Amanda Jones (inventor)

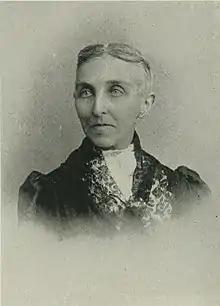
"A Woman of the Century" (1893)

A strong supporter of women's rights and suffrage, she founded the Women's Canning and Preserving Company in Chicago in 1890, which employed only women. In an address to her employees, Jones said that "This is a woman's industry. No man will vote our stock, transact our business, keep our books, pronounce on women's wages, supervise our factories. Give men whatever work is suitable, but keep the governing power. This is a business training school for working women – you with all the rest. Here is a mission; let it be fulfilled." When this venture failed in 1893, she left Chicago for Junction City, Kansas, where two of her sisters lived.